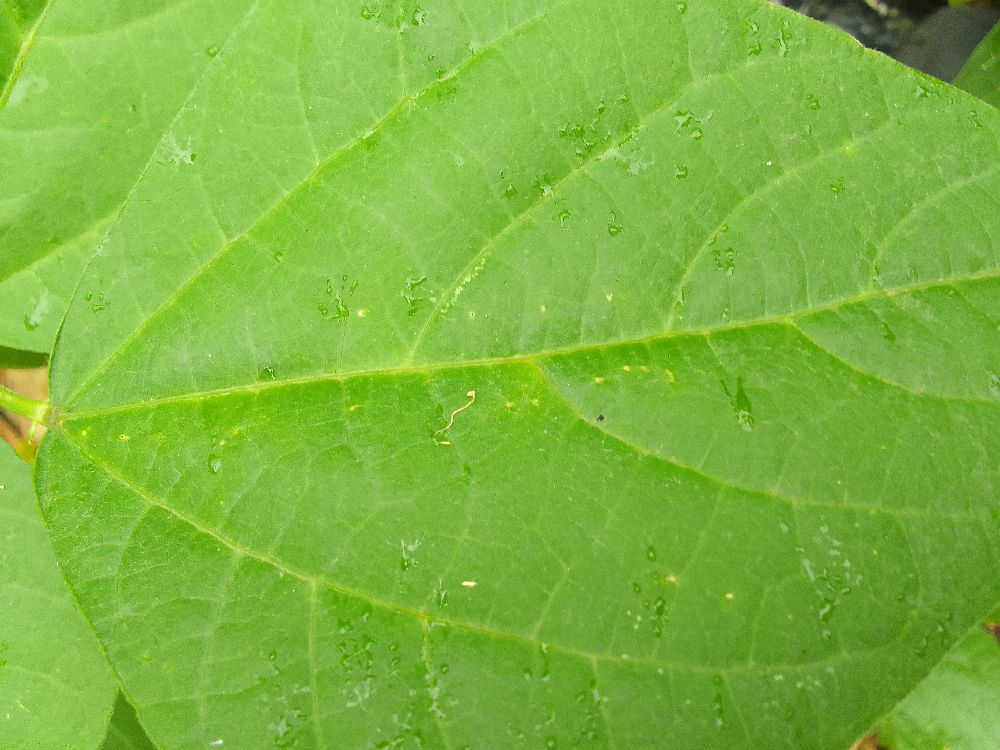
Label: healthy